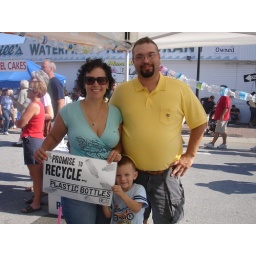
A plastic bottle recycling promise at the 2009 Seafood Festival in Morehead City NC (10/3/2009)